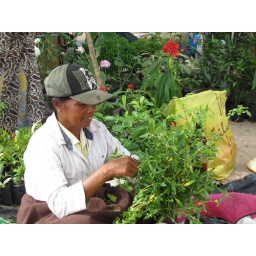
Flower seller in the fish market too!